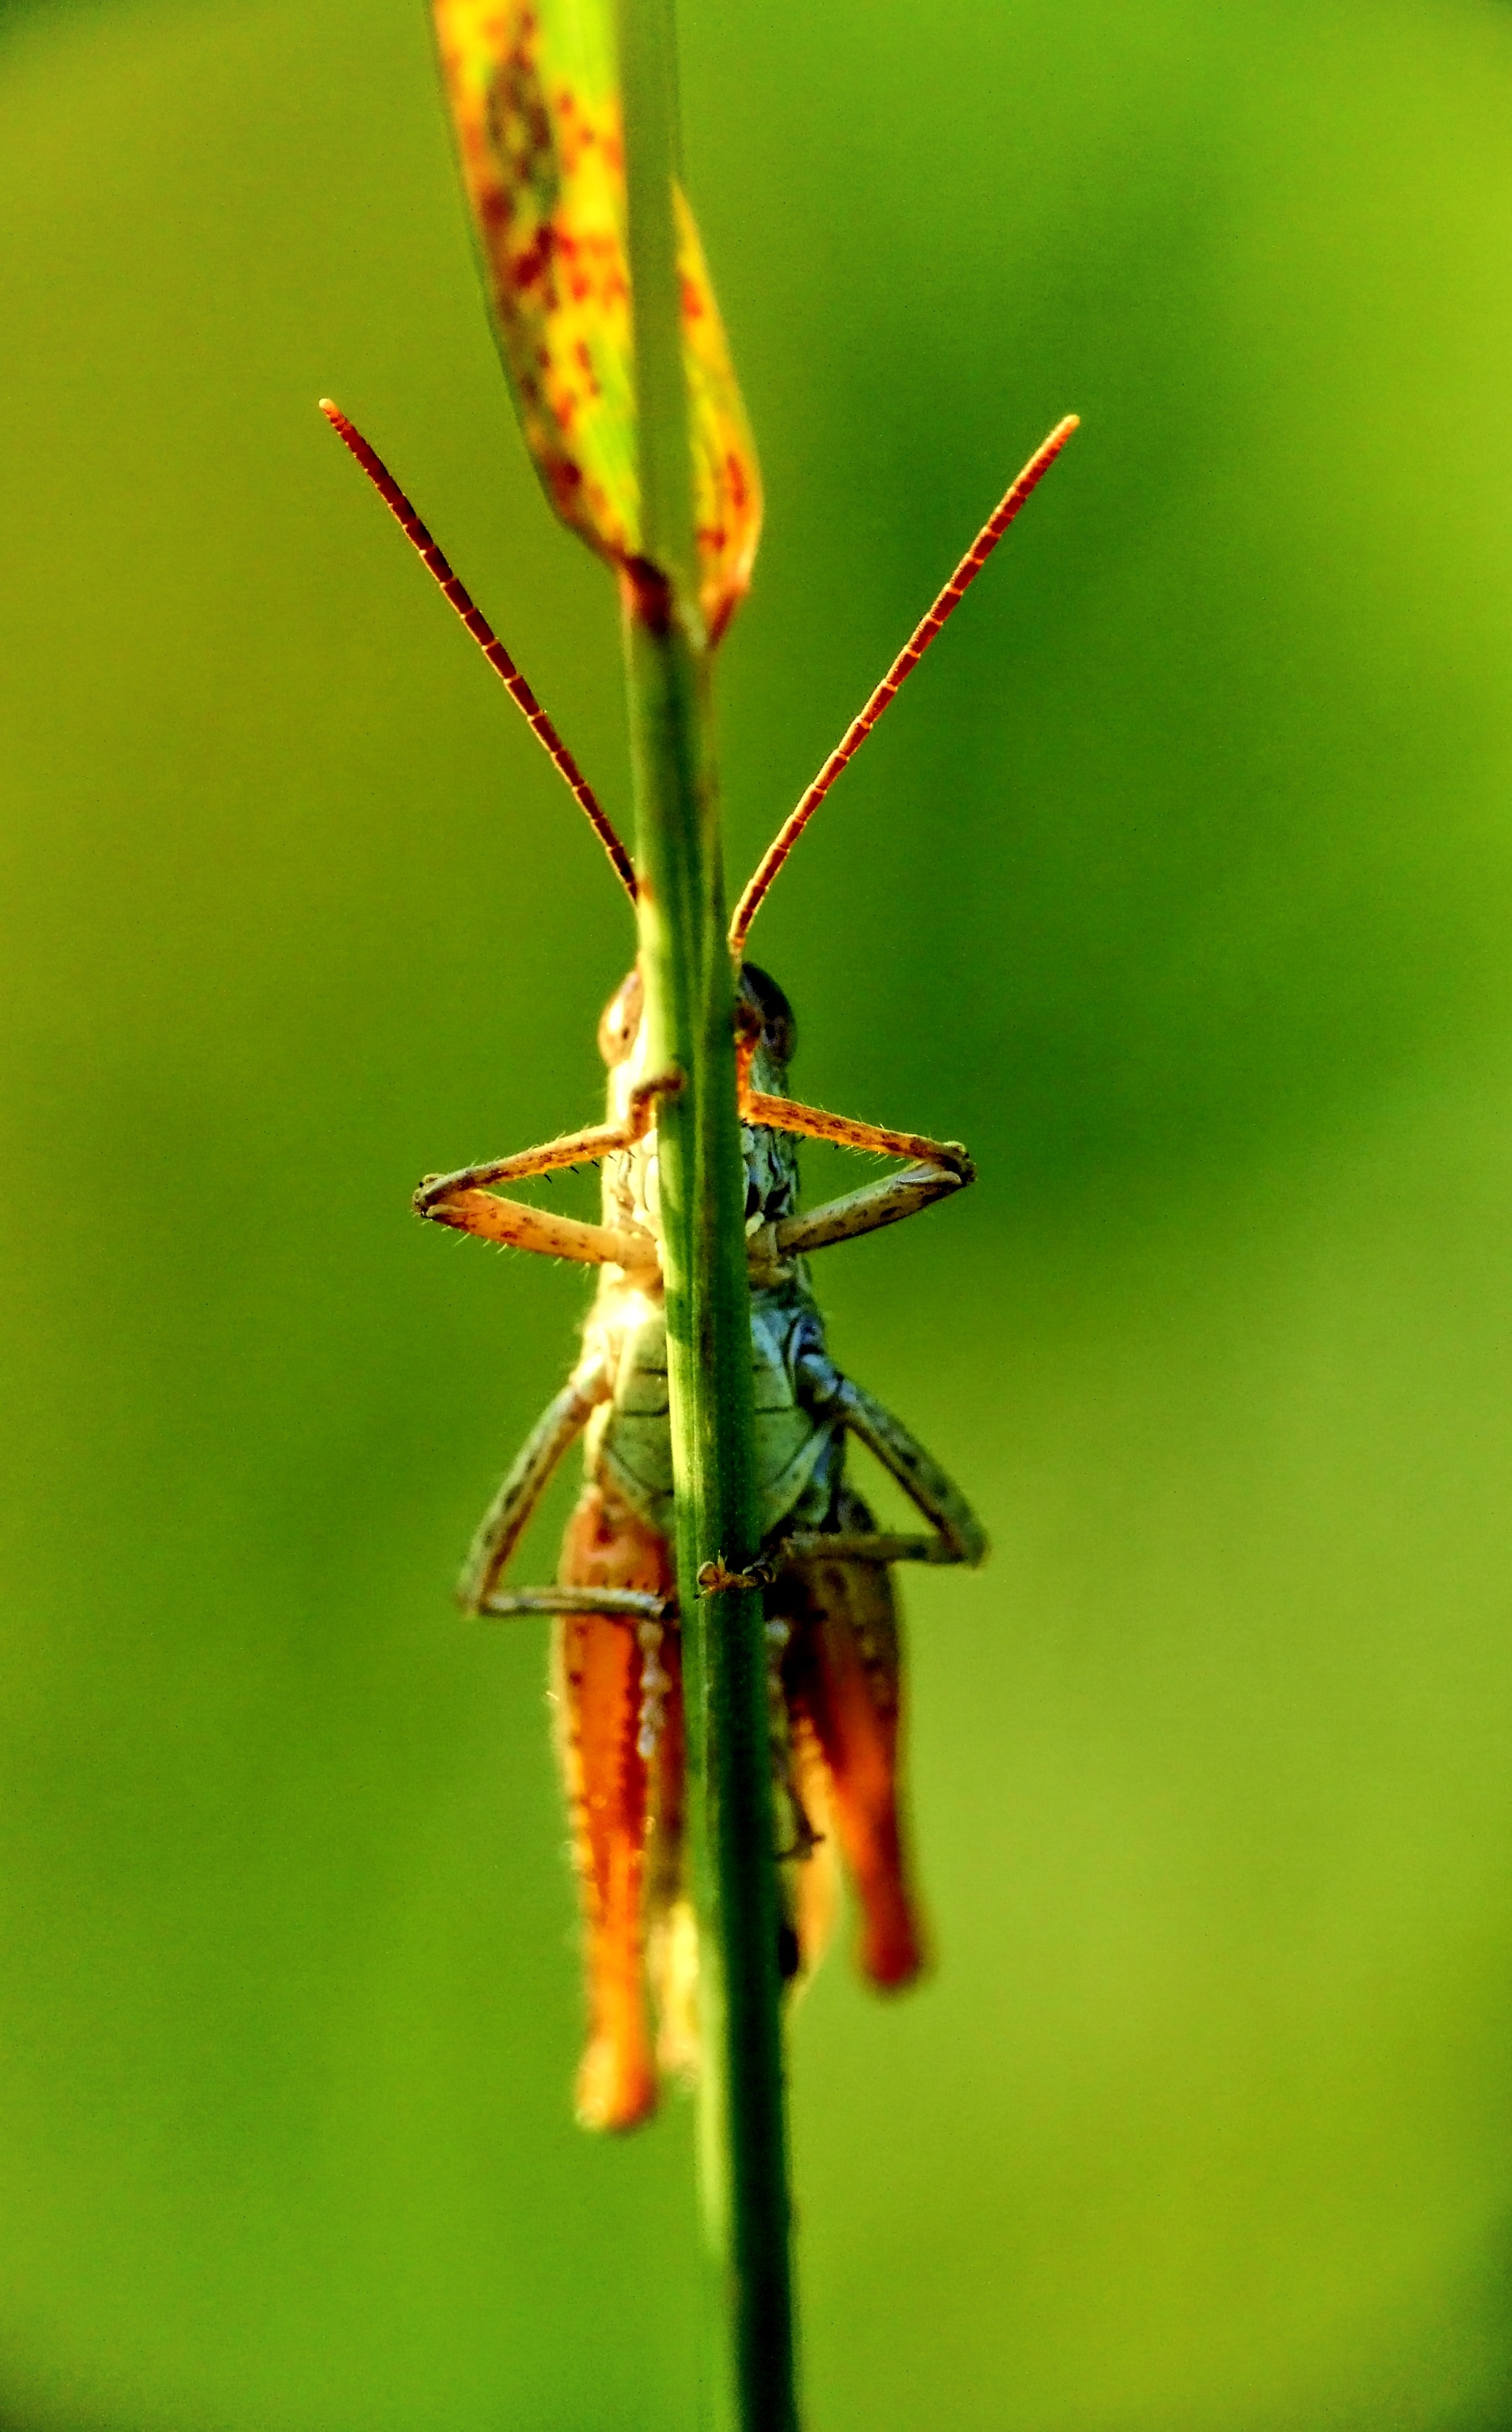
nature, grass, photography, meadow, leaf, flower, fly, summer, green, insect, macro, freedom, flora, fauna, invertebrate, close up, dragonfly, insects, beauty, damselfly, grasshopper, nectar, macro photography, arthropod, plant stem, dragonflies and damseflies, net winged insects